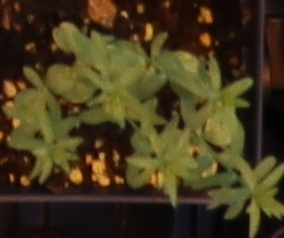
Label: Flax